Eglinton Country Park

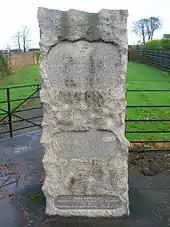
A memorial to the Scottish Army Campsite at Knadgerhill

The hamlet of Benslie, previously Benislay (1205), Benslee or Benslee square (1860), is situated next to the wood which once formed the 'Baroque garden.' Part of the garden outline survives on the Benslie Fauld farm side. The name 'fauld' may hold a clue at this is Scots for an area manured by sheep, cattle or possibly deer. Fergushill church in Benslie was built to serve Montgreenan, Doura and Benslie. It was consecrated on Sunday, 3 November 1879 and the first minister was then Rev. William McAlpine. It got its name from the Fergushill Mission which was based at Fergushill school. The old school house is still in existence at the junction of the road to Seven Acres Mill. The manse is now a private house called Janburrow and stands at the entrance to the old Montgreenan railway station drive. Opposite is Burnbrae cottage, built as the Montgreenan Estate factor's house in 1846.